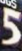
Number: 5